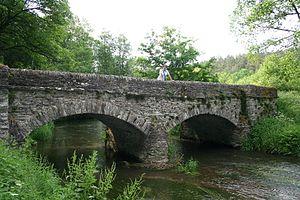
Le vieux pont «
Le pont Marie-Thérèse qui enjambe la Lesse entre Maissin et Transinne, à quelques kilomètres au nord de Maissin, date du XVIIᵉ siècle. D’aspect romain et comportant quatre arches de hauteur inégale, en moellons de schiste, il fut construit sous le règne de l’impératrice Marie-Thérèse d'Autriche qui, d’après une tradition locale douteuse, l’aurait fait construire à la suite d’un accident qu’elle aurait eu en franchissant la Lesse à cheval.